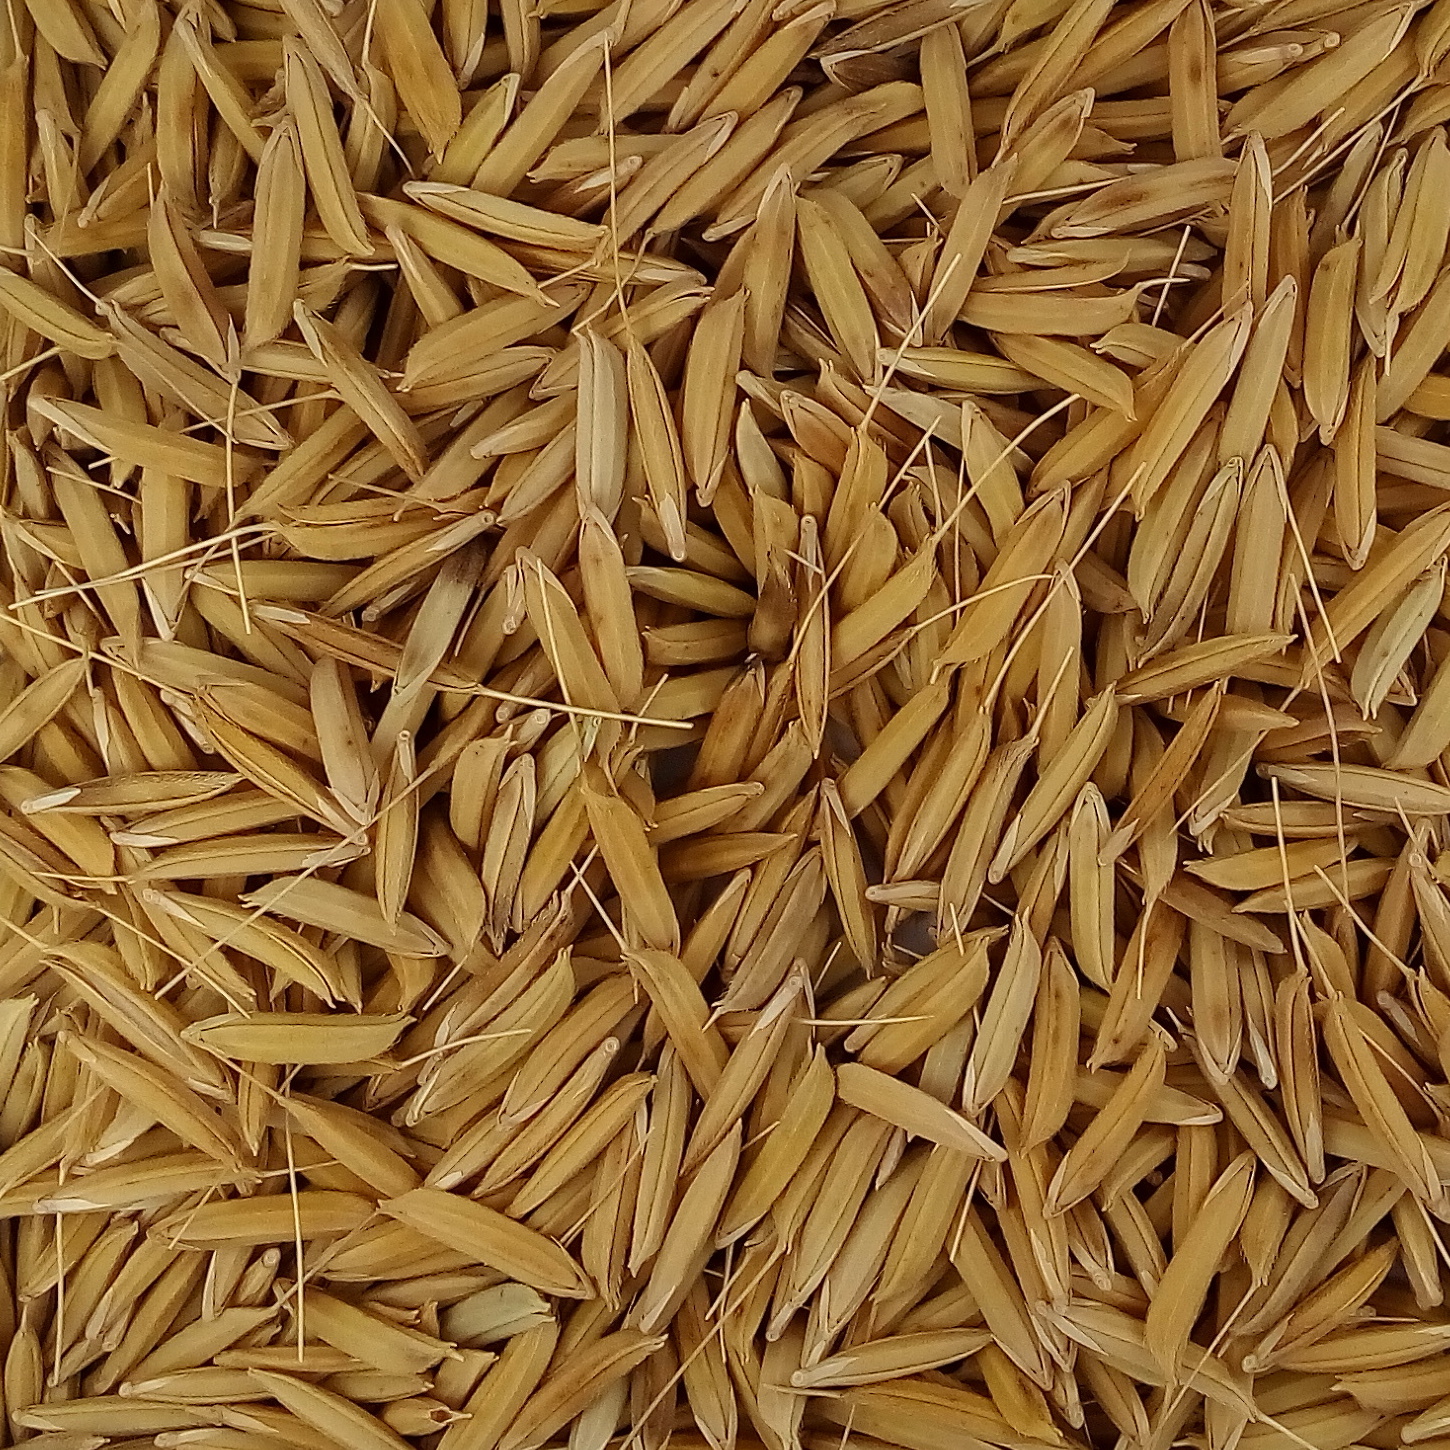
Rice seed variety: 1728